Churchill National Park

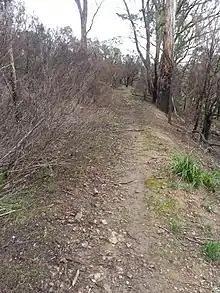
The Scoresby Tramway, 1912–1915, now partly in the national park, carried crushed rock for Dandenong Shire Council.

There are tracks throughout the Churchill National Park for walking, cycling and jogging. One recommended walking track for a very peaceful walk is Channel Track, surrounded by thick woodland and it runs beside the old aqueduct. The eastern boundary track is particularly good for cycling and jogging. Bird watching is spectacular within the park especially by the dam along the northern boundary track.